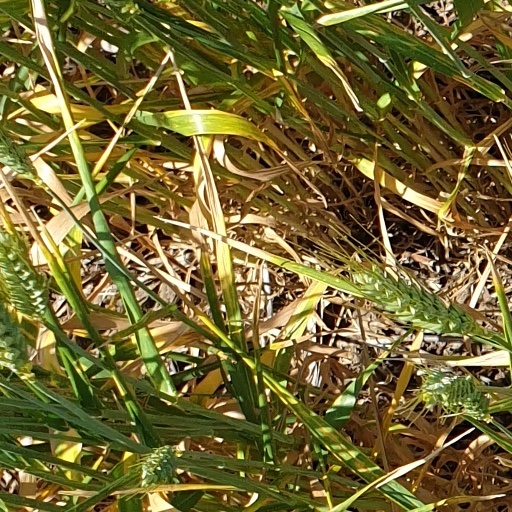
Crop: wheat